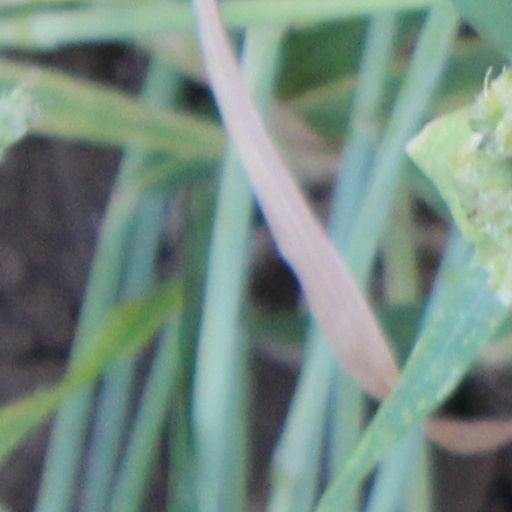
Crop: wheat